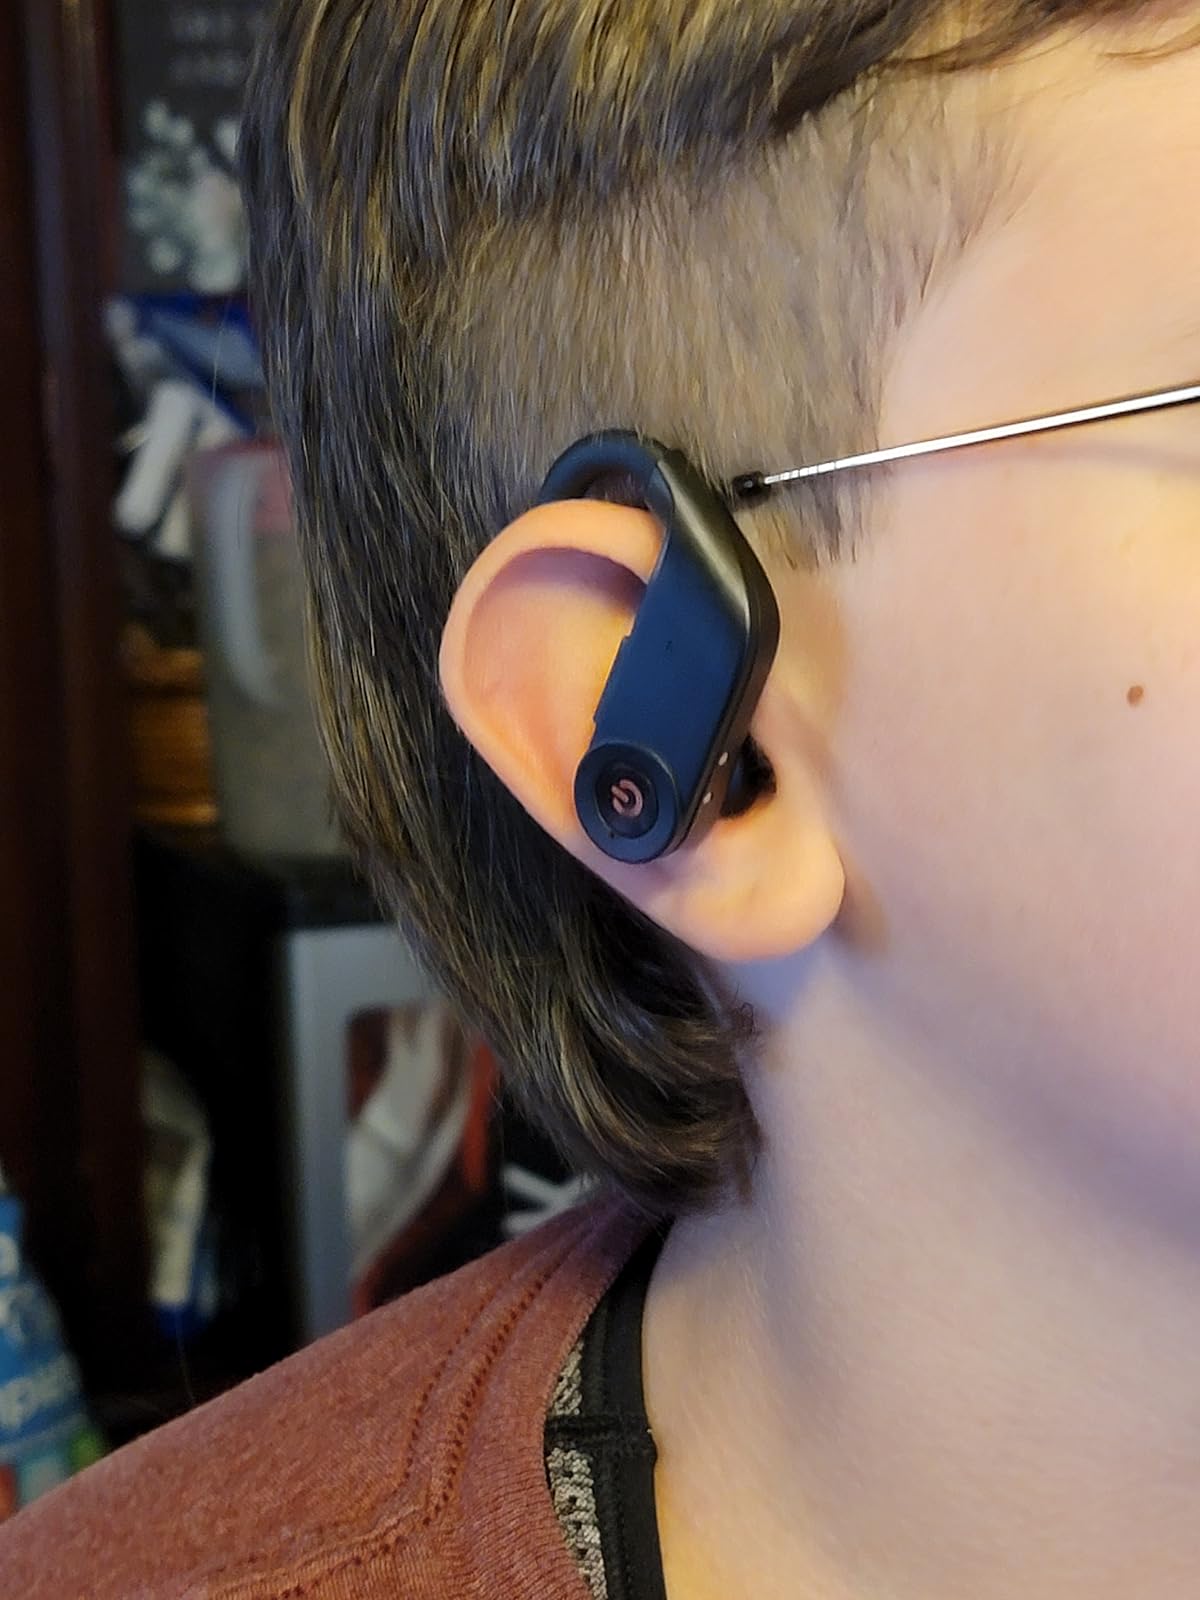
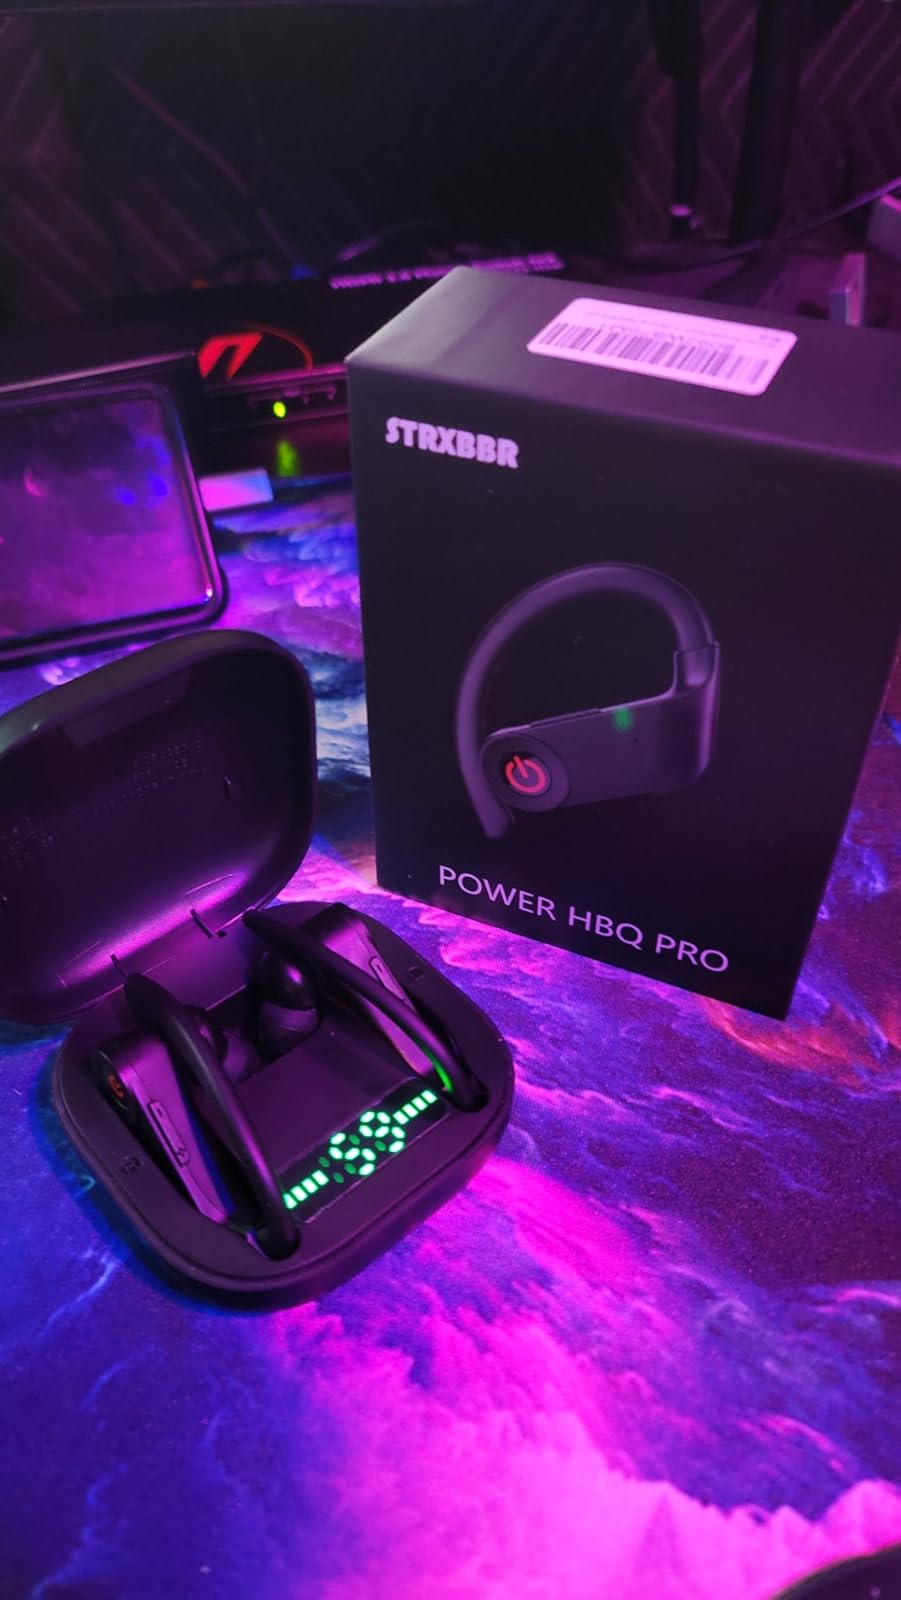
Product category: earbuds
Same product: yes